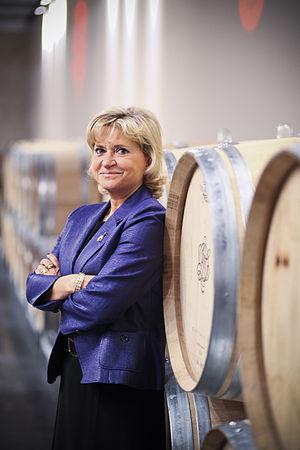
Duval-Leroy est une maison de champagne installée à Vertus, au cœur de la « Côte des blancs », depuis six générations.